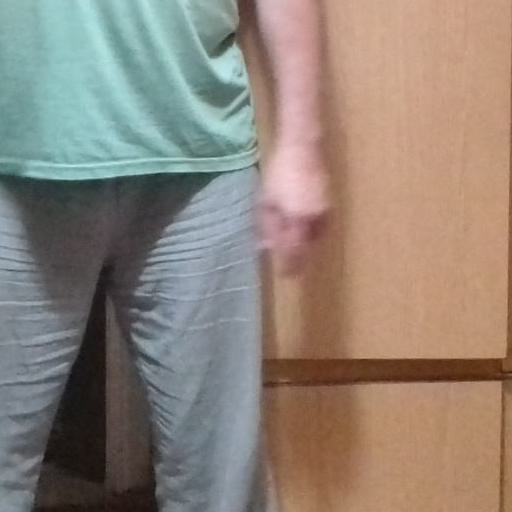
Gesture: no_gesture